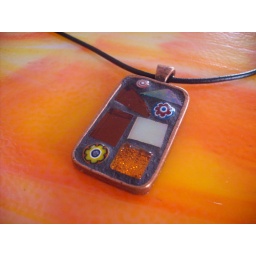
This one changes colors due to the pieces of iridescent stained glass in white and black.